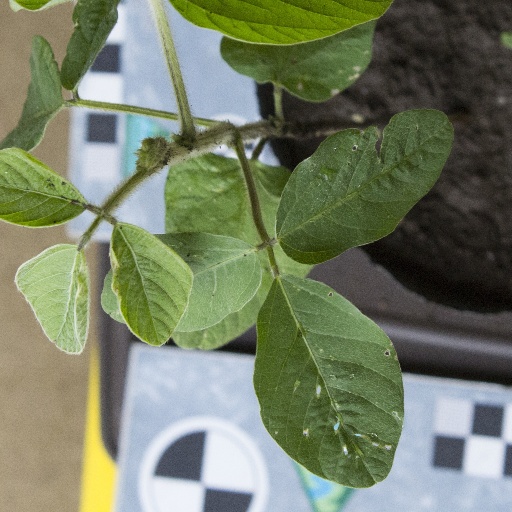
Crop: soybean